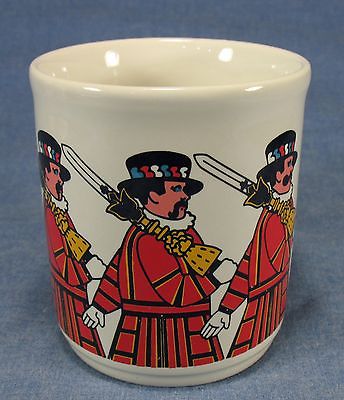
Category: mug